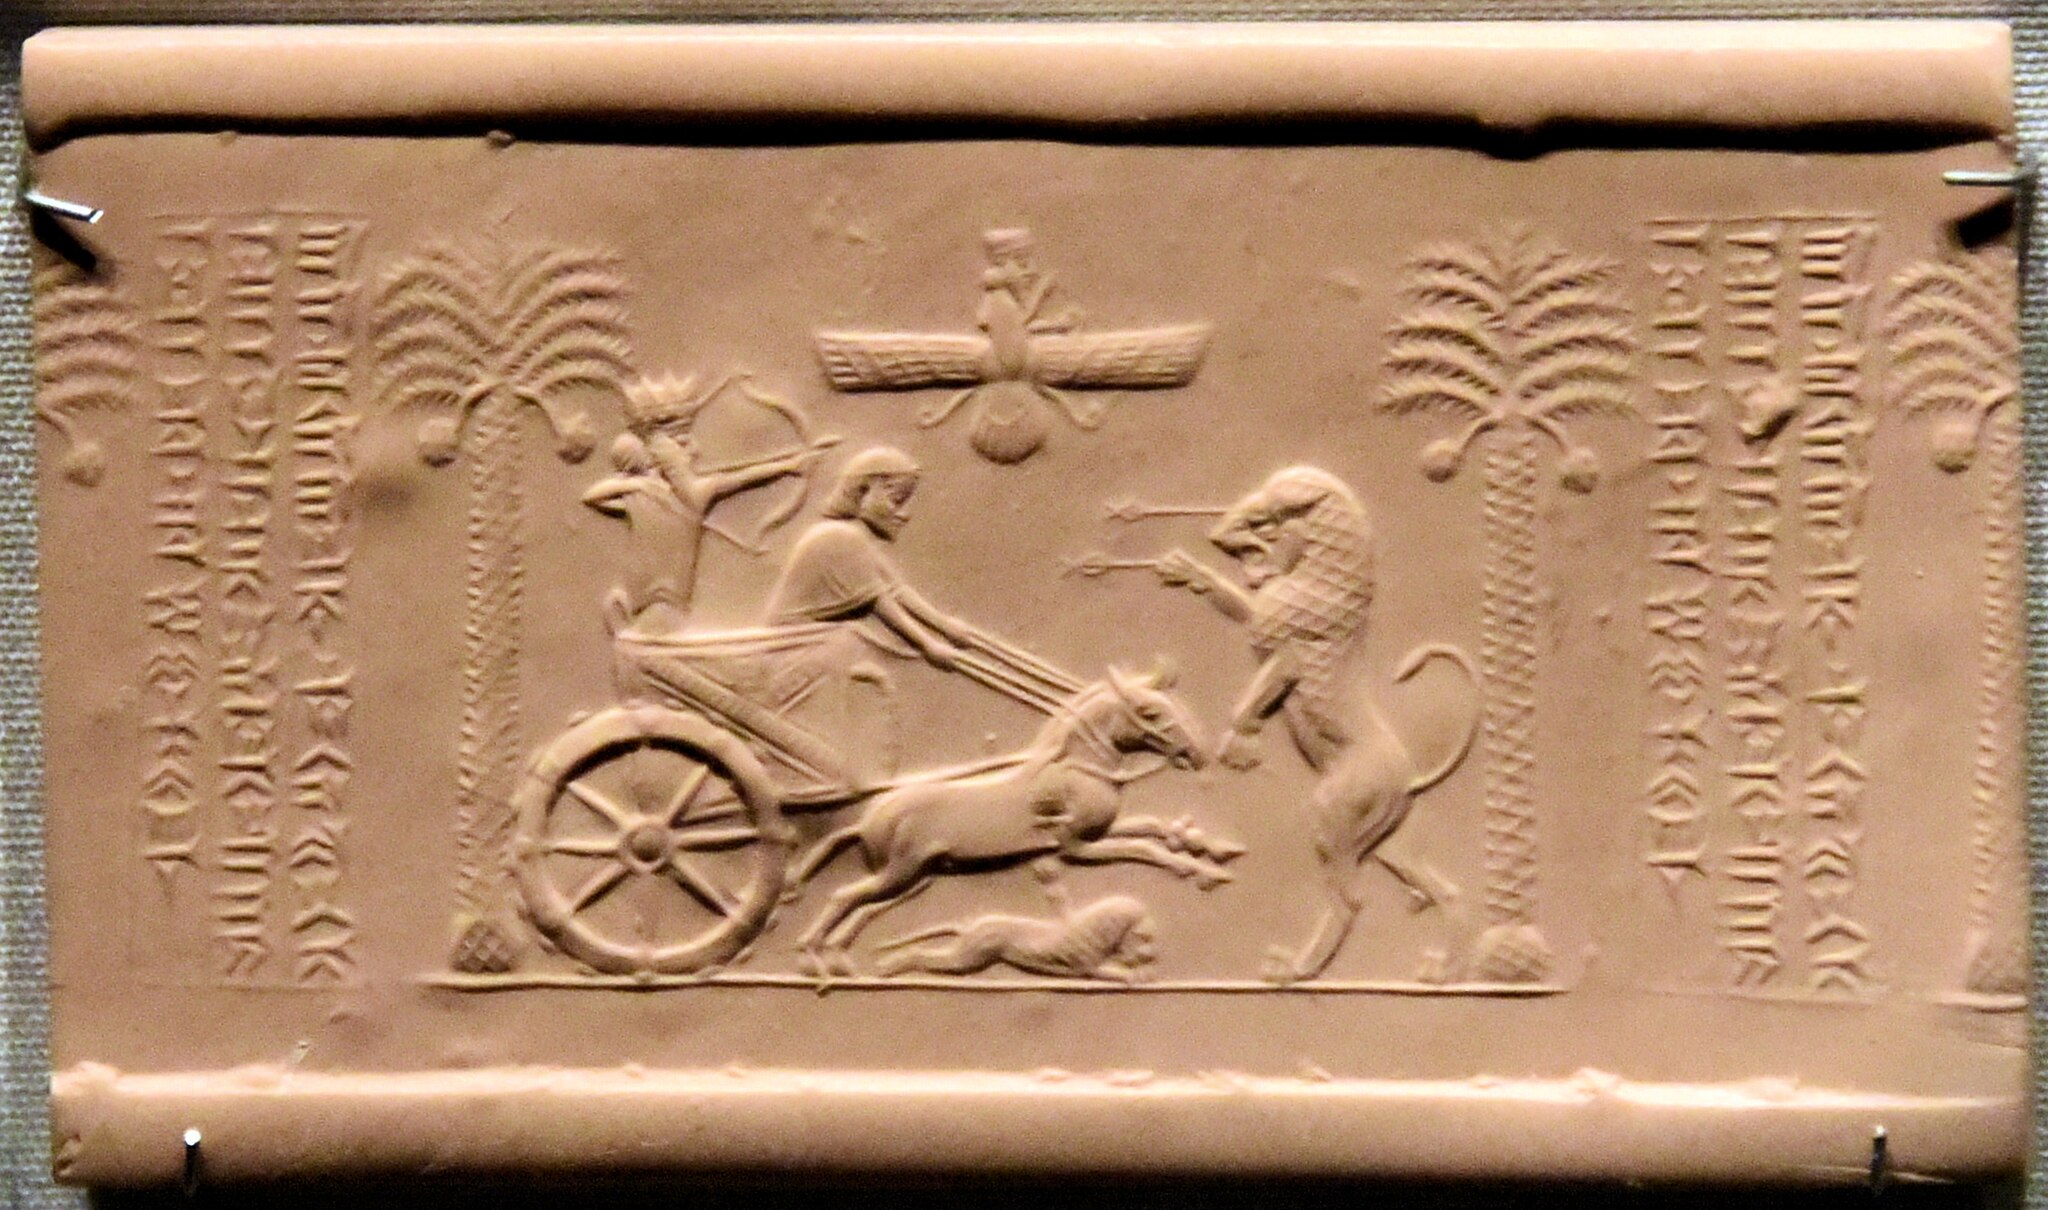
Title: The Darius seal. Darius stands in a royal chariot below Ahura Mazda and shoots arrows at a rampant lion. From Thebes, Egypt. 6th-5th century BCE. British Museum (cropped)
Description: The Darius seal. Darius stands in a royal chariot below Ahura Mazda and shoots arrows at a rampant lion. From Thebes, Egypt. 6th-5th century BCE. British Museum (cropped)
Date: 2016-03-15
Categories: Darius I, Ahura Mazda, Extracted images, Room 52, British Museum, Elamite inscriptions, Lion hunts in art, Zoroastrian art in the British Museum, Old Persian inscriptions, Achaemenid cylinder seals, Seal impression of Darius I, Achaemenid reliefs of lions, Cylinder seals of Iran